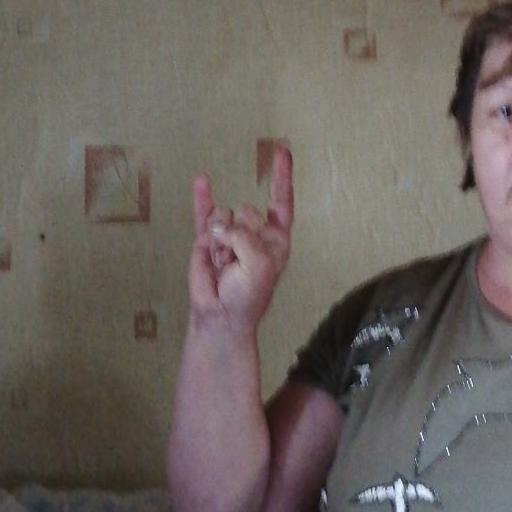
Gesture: rock